Ikland

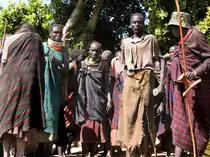
Ik villagers from the film

Anthropologist Colin Turnbull studied the Ik during the mid-1960s, while the region was suffering an oppressive drought. His research informed the controversial book "The Mountain People", which he published in 1972. Turnbull described the Ik as a culture which had grown depraved as a consequence of prolonged hardship and destitution. They abandoned their children, stole food from elders, and threw human feces at each other for fun. Turnbull concluded that the Ik would eventually die out, and urged the Ugandan government to forcibly disperse survivors, and dilute their identity within disparate reaches of the country.